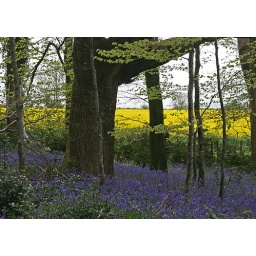
The yellow of the rape flowers were striking in the background.